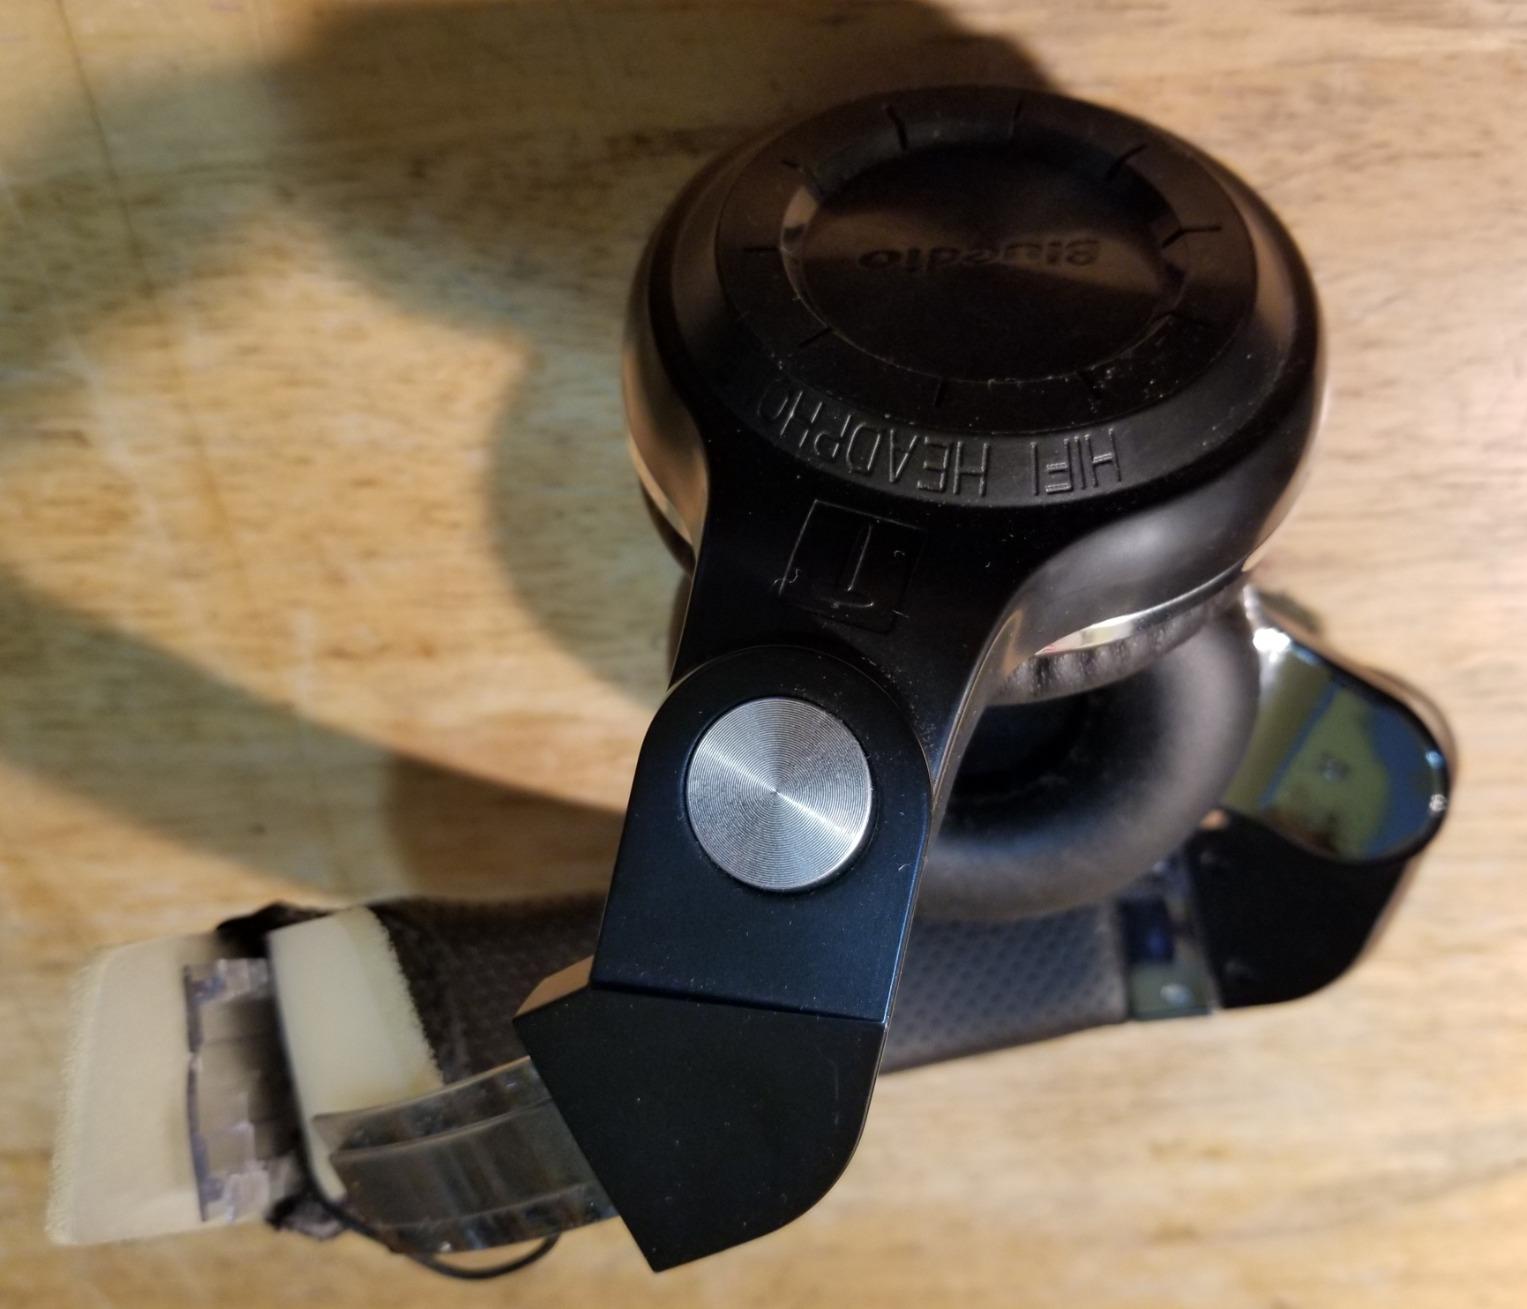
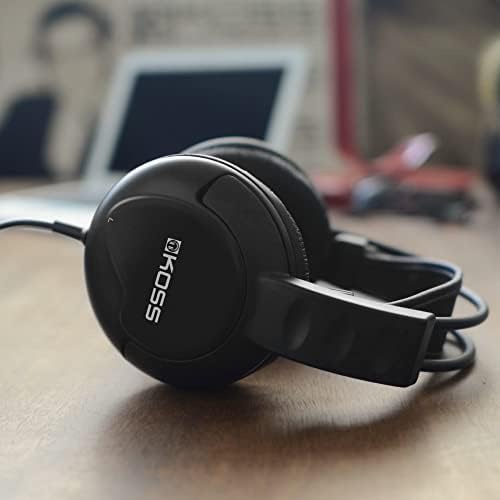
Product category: headphones
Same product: no